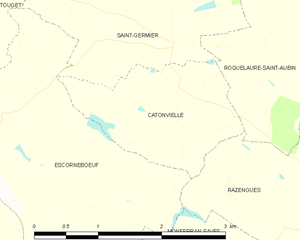
Catonvielle est une commune française située dans le département du Gers en région Occitanie.